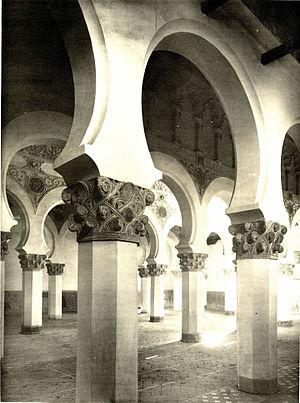
Santa María la Blanca est un ancien lieu de culte juif construit en 1180, puis catholique et aujourd'hui un musée, situé dans la ville espagnole de Tolède. Construite au XIIᵉ siècle afin de servir de synagogue, elle fut transformée en église après les pogroms du XIVᵉ siècle.